Mary Dobie

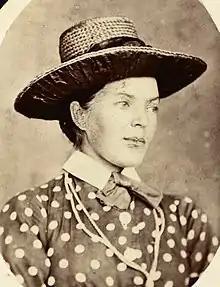
Dobie in 1879

Mary Beatrix Dobie (22 December 1850 – 25 November 1880) was an English painter who died in New Zealand.